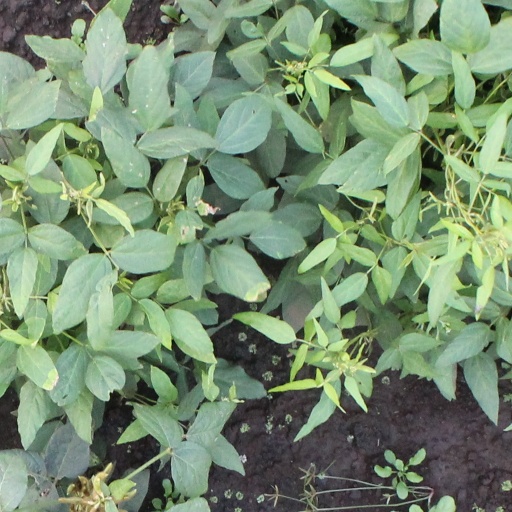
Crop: soybean